Yvonne Turner

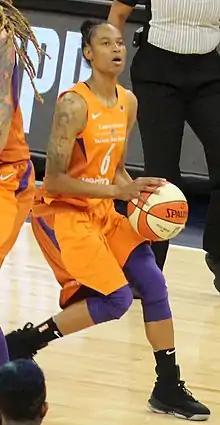

Yvonne Turner (born October 13, 1987) is an American-Hungarian professional basketball player for Valencia Basket of the Liga Femenina de Baloncesto. She played college basketball at Nebraska. Turner went undrafted in the 2010 WNBA draft, but went on to play five seasons in the league with the Phoenix Mercury, Minnesota Lynx, Atlanta Dream and Seattle Storm. She has also had a prolific international career, playing professionally in countries such as Australia, Ecuador, Germany, Hungary, Poland, Russia, Spain, and Turkey. During the 2016–17 season, she led the EuroLeague in scoring while playing for Uniqa Sopron.